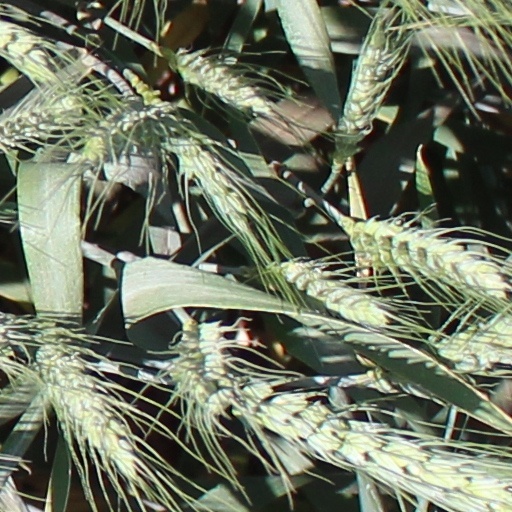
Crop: wheat